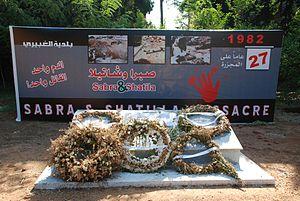
Le massacre de Sabra et Chatila a été perpétré du 16 au 18 septembre 1982 envers des Palestiniens du quartier de Sabra et du camp de réfugiés palestiniens de Chatila situés à Beyrouth-Ouest par les milices chrétiennes des Phalangistes lors de la guerre civile libanaise et l'intervention israélienne au Liban. Selon les estimations, le massacre fit entre 460 et 3 500 victimes.